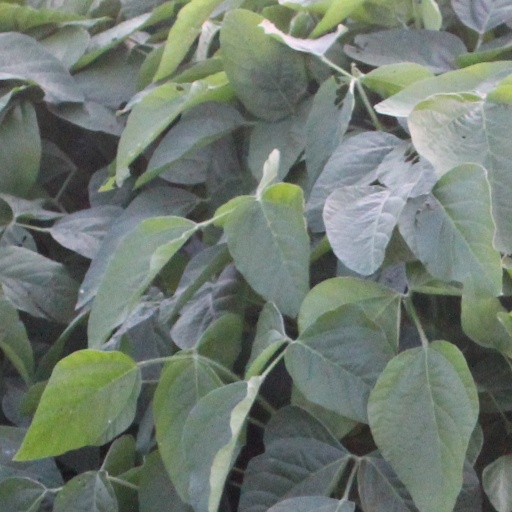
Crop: soybean